Antero Soriano Highway

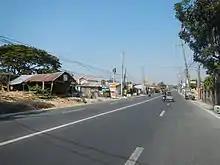

Antero Soriano Highway starts at the intersection with Manila–Cavite Expressway (CAVITEX), Tirona Highway, and Covelandia Road in Kawit as the logical continuation of CAVITEX. It runs to the southwest, parallel to the coast of Cavite. It enters Imus shortly after the intersection with Carsadang Bago Road and re-enters Kawit after Gahak, bypassing the "poblacion"s of Kawit, Noveleta, Rosario, General Trias, and Tanza and the Cavite Economic Zone. At the junction with Tanza–Trece Martires Road and San Agustin Street in Tanza, the route number transitions from N64 to N402 as it approaches Naic. It enters Naic, where N402 shifts towards the "poblacion", making the highway a tertiary road up to its end at the intersection with Governor's Drive and Sabang Road at Naic junction.